John Inglis (American football)

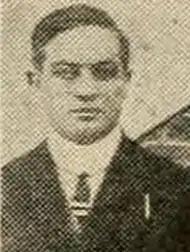
c. 1912

John W. Inglis (September 4, 1887 – October 6, 1918) was the head football coach for the Rensselaer Polytechnic Institute Engineers football team from 1911 to 1913. He compiled a record of 15–9–4.